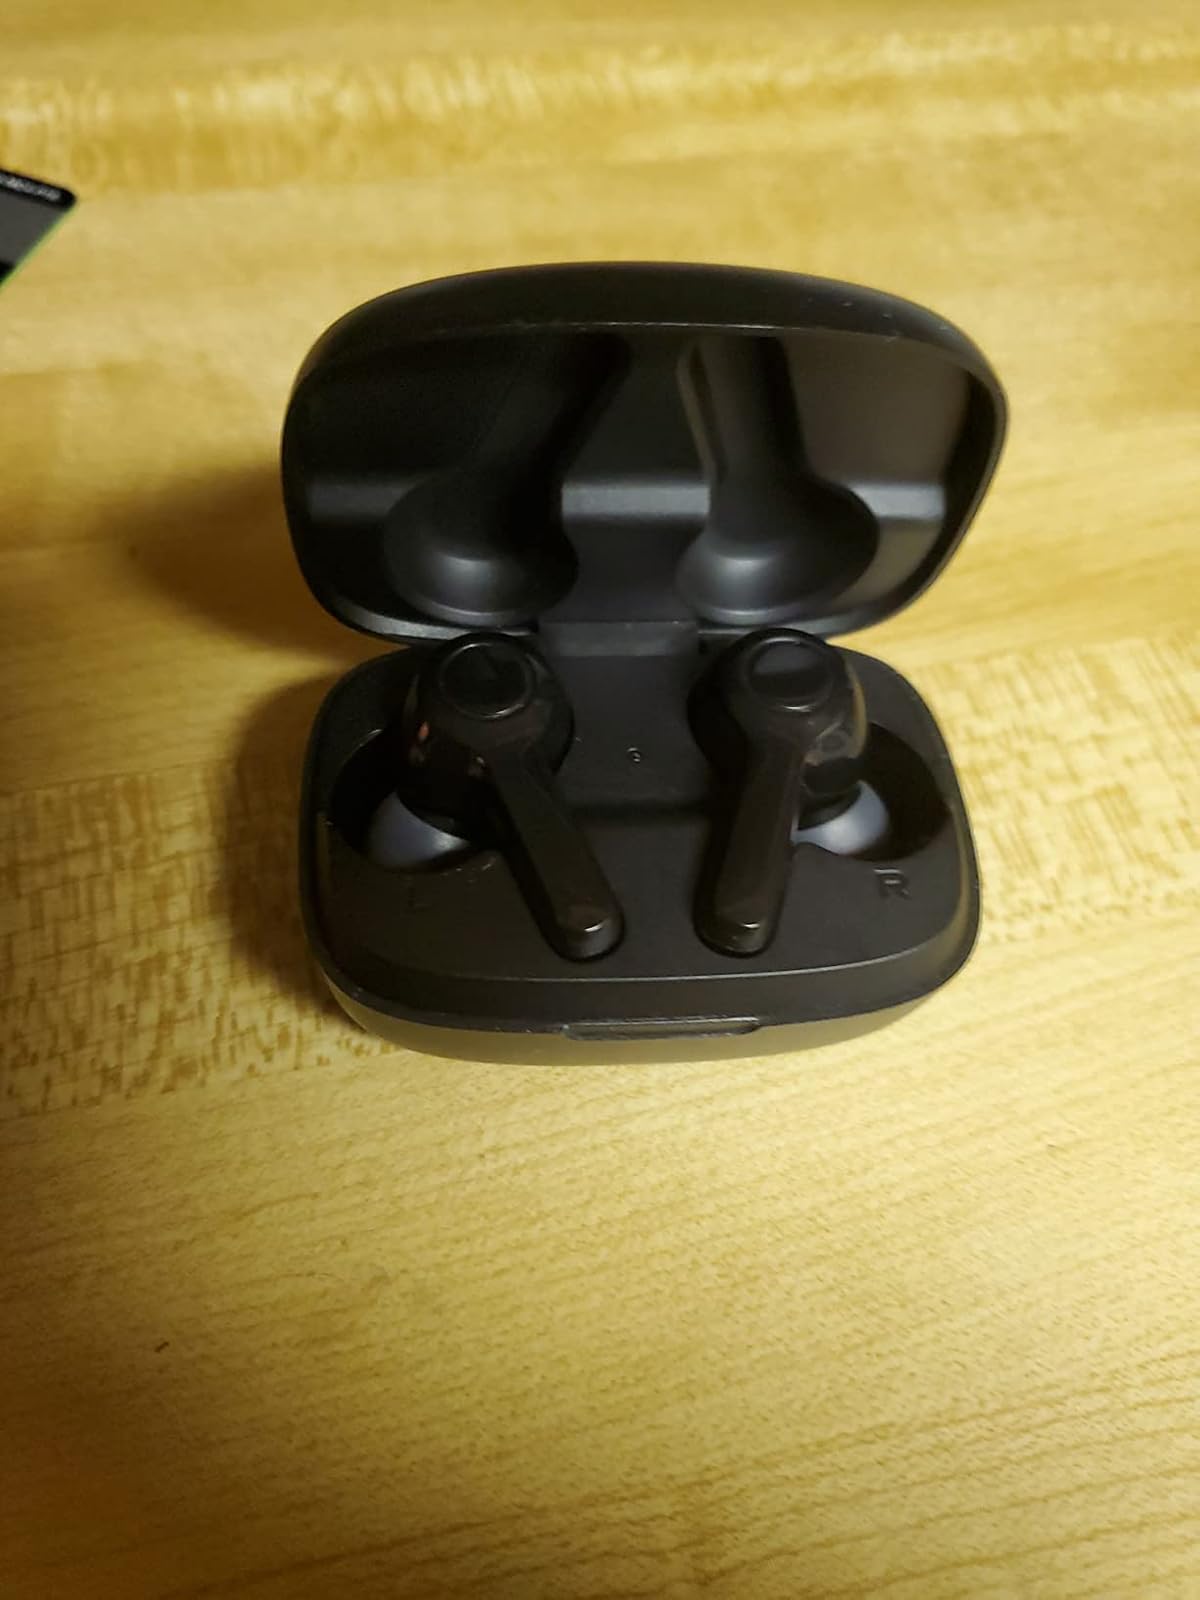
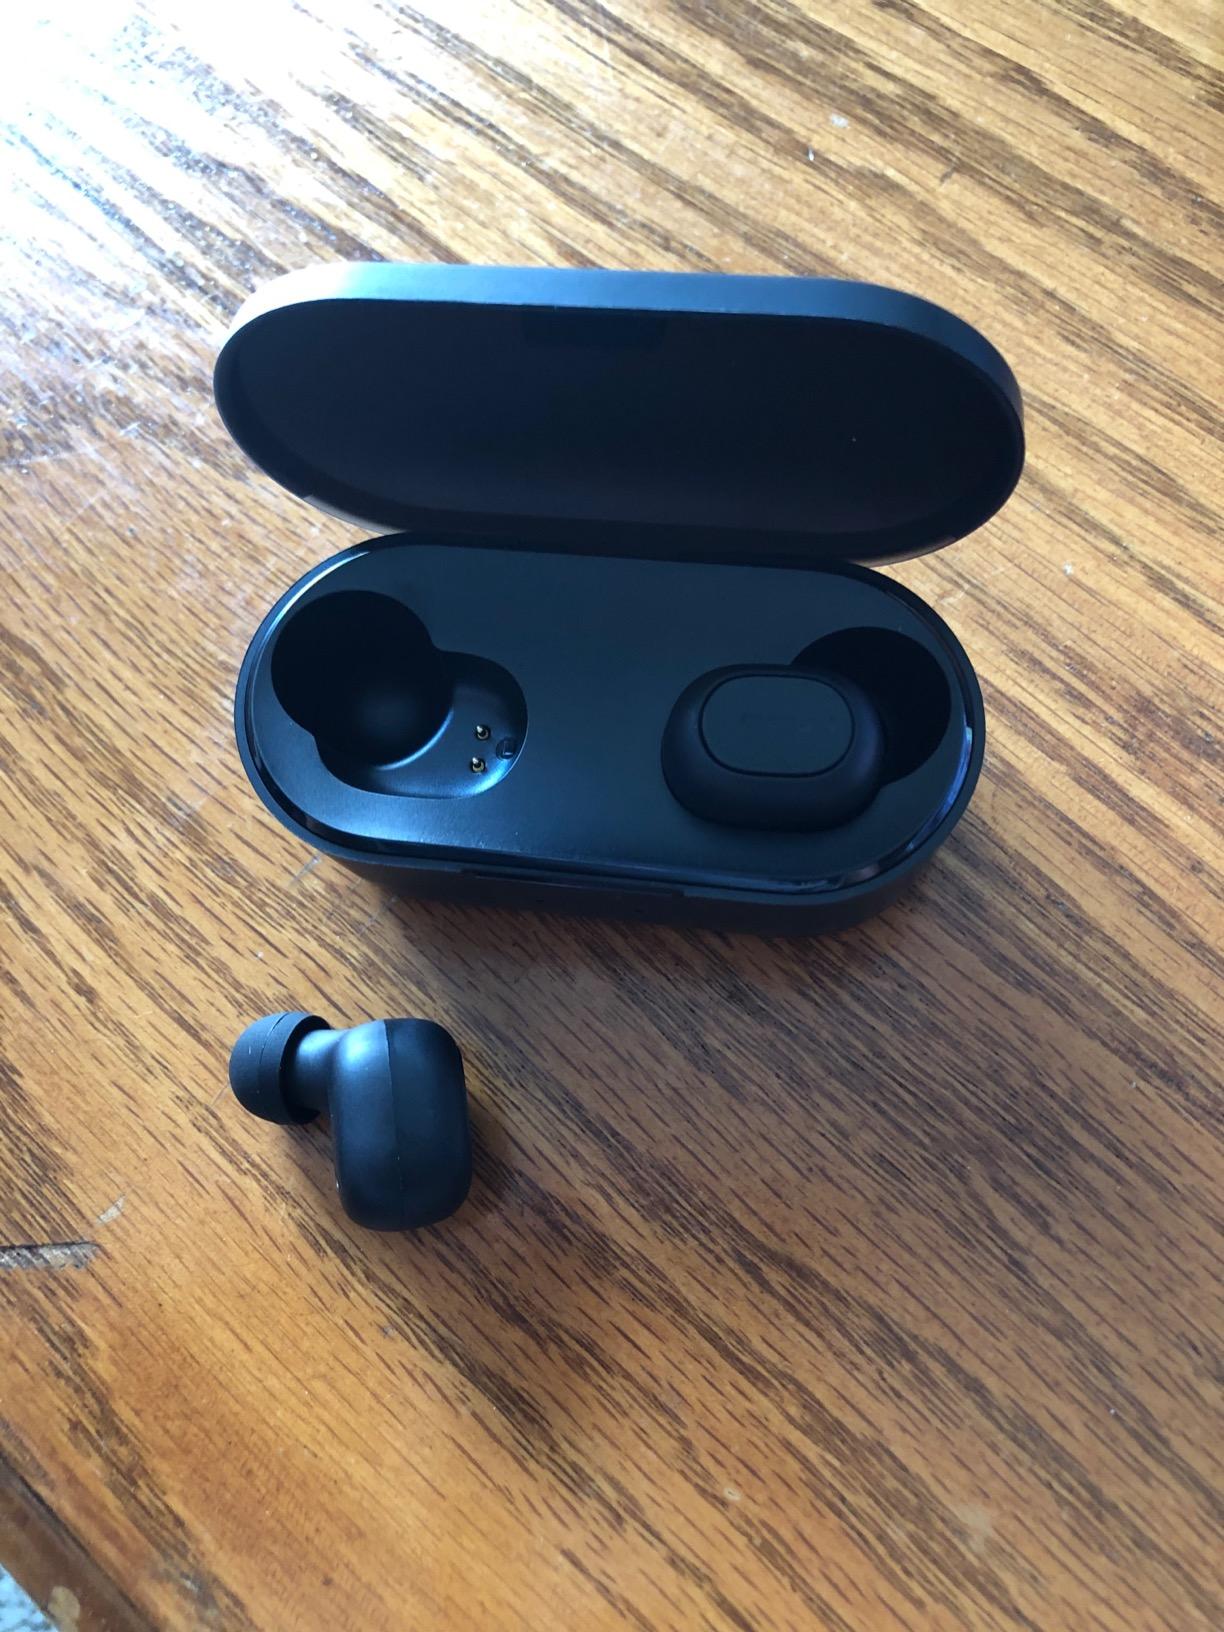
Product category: earbuds
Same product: no